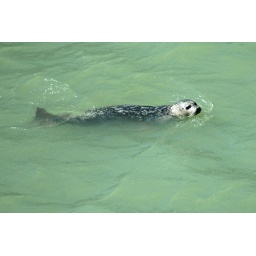
This is from our balcony on the Cruise ship in Skagway Alaska. He stayed for a couple hours.